Lannemezan

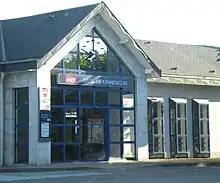
Lannemezan SNCF railway station, on the Bayonne-Toulouse line

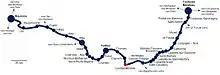
Location of Lannemezan on the Bayonne-Toulouse line

Lannemezan is located on the Toulouse-Bayonne line. The SNCF Gare de Lannemezan is situated on "Avenue de la Gare", and is on the line from Toulouse to Bayonne, from the city centre. The previous station is that of Montréjeau-Gourdan-Polignan coming from Toulouse, the next station is that of Capvern. Another line ran from Lannemezan to Arreau-Cadéac station, but it is no longer in service. The different types of train currently serving Lannemezan station are: